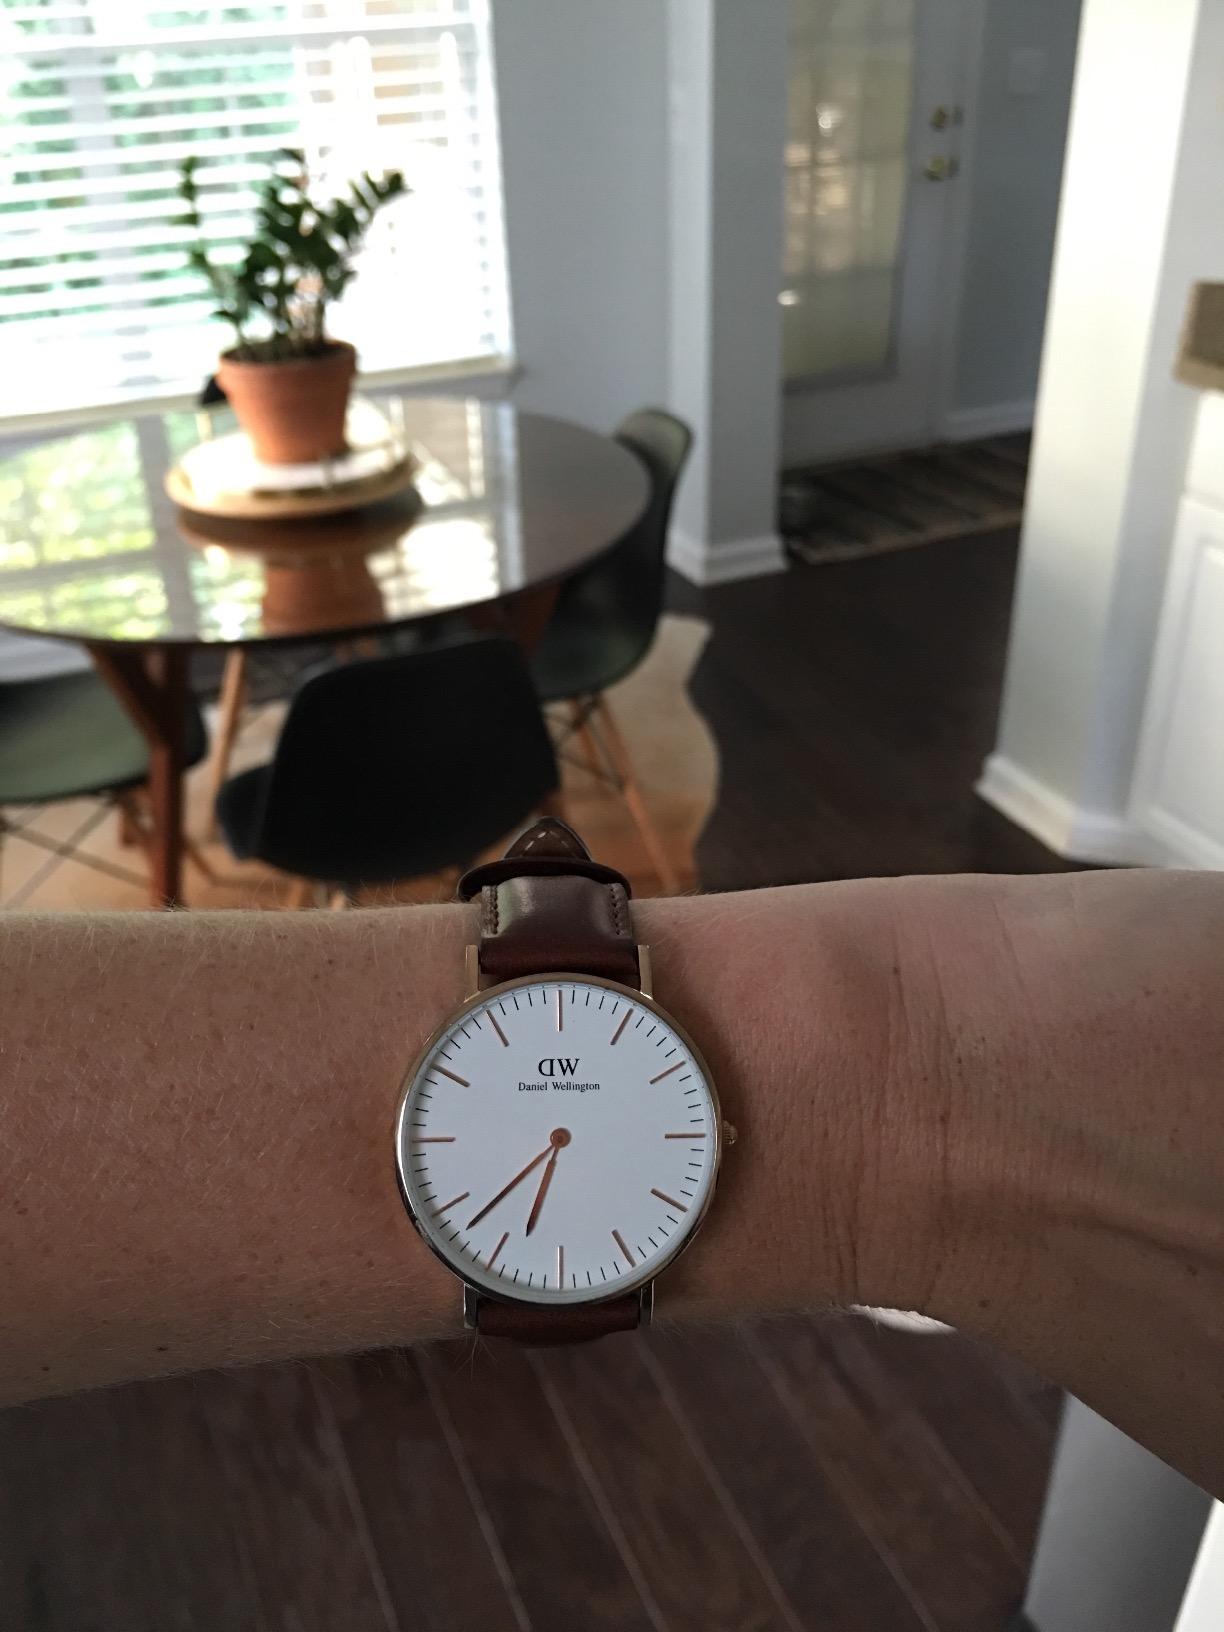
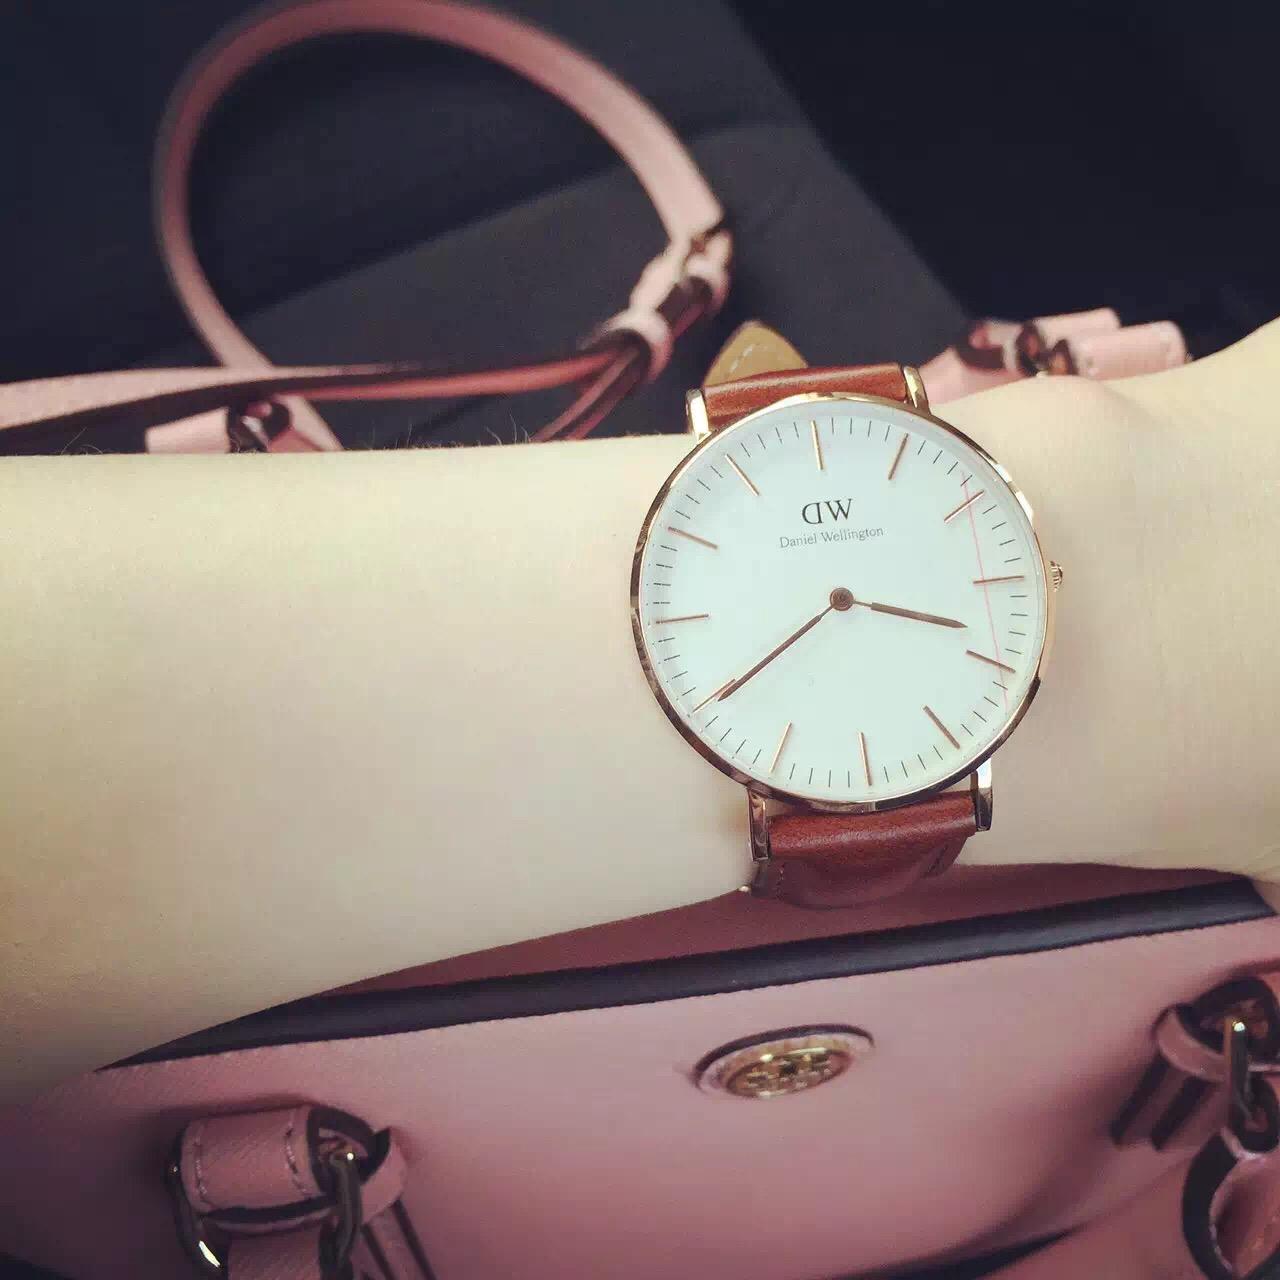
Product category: accessories_watch
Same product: yes